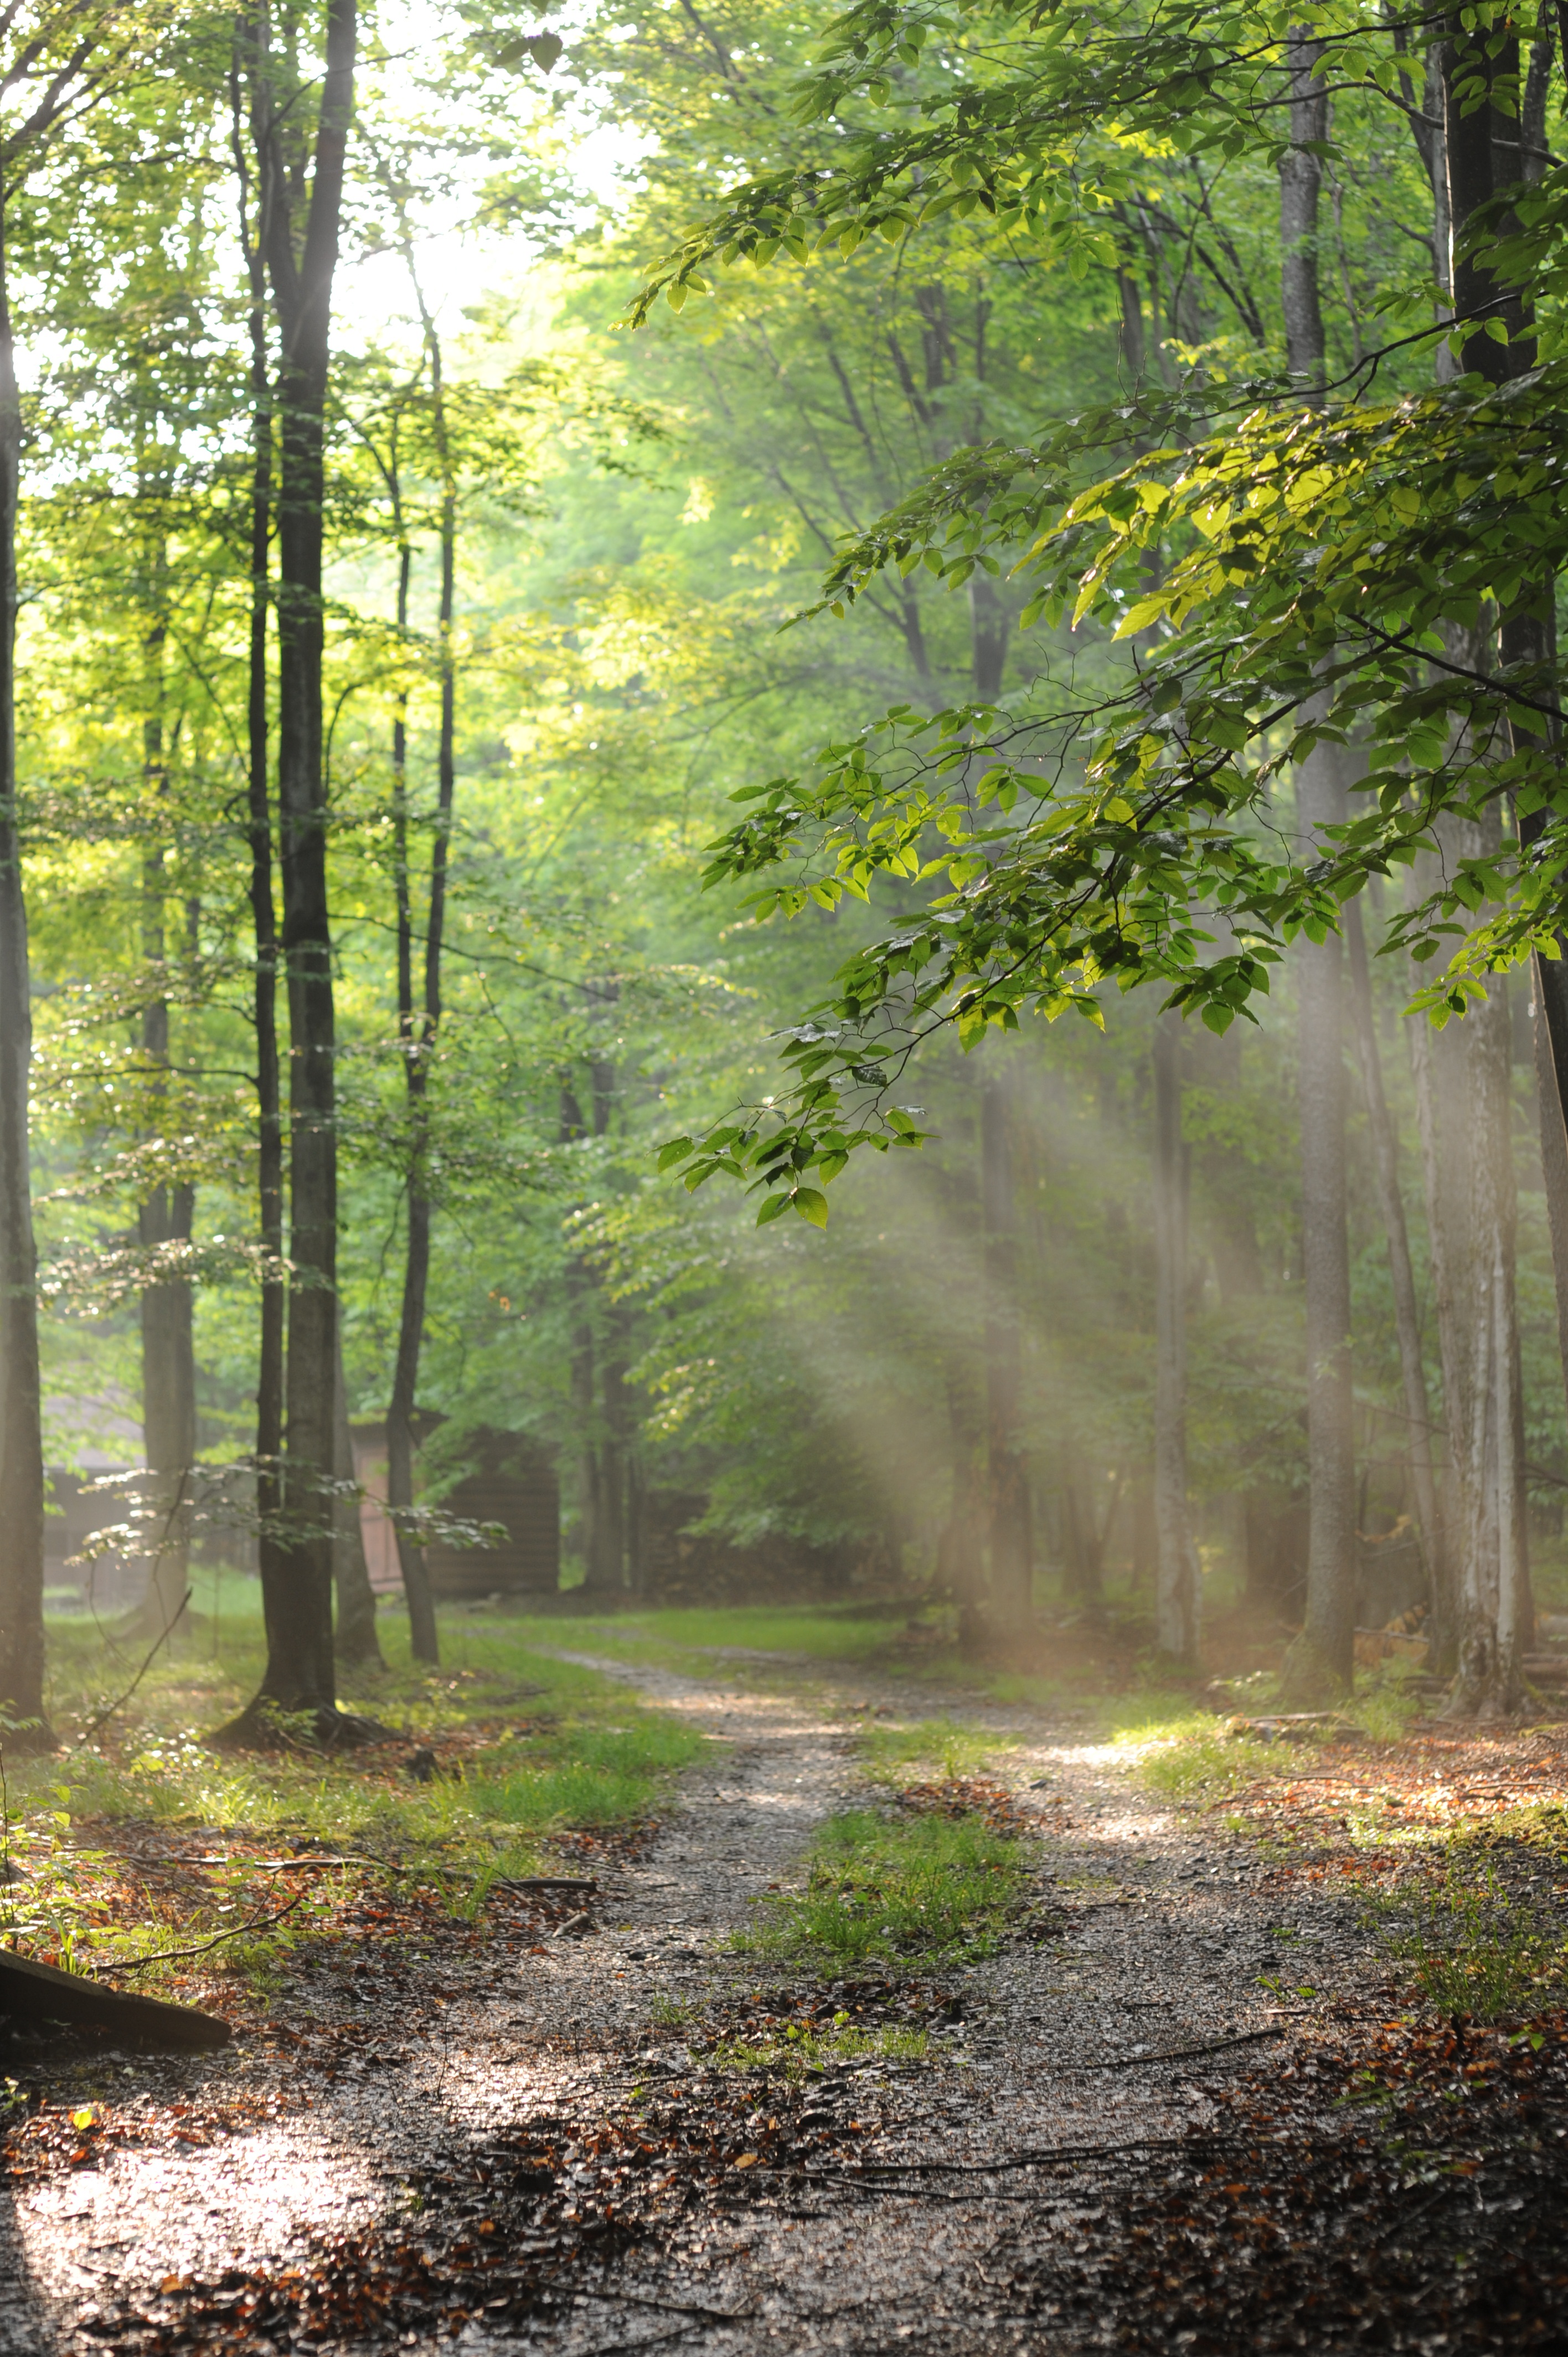
tree, nature, forest, path, wilderness, light, plant, wood, sunshine, track, trail, sunlight, morning, leaf, summer, foliage, green, jungle, autumn, season, trees, leaves, bright, deciduous, way, rays, woodland, habitat, ecosystem, rural area, biome, natural environment, atmospheric phenomenon, woody plant, temperate broadleaf and mixed forest, temperate coniferous forest